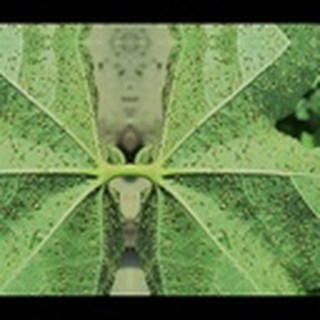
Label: cotton_aphids